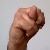
The image shows a hand gesture representing the letter 'N' in Indian Sign Language.